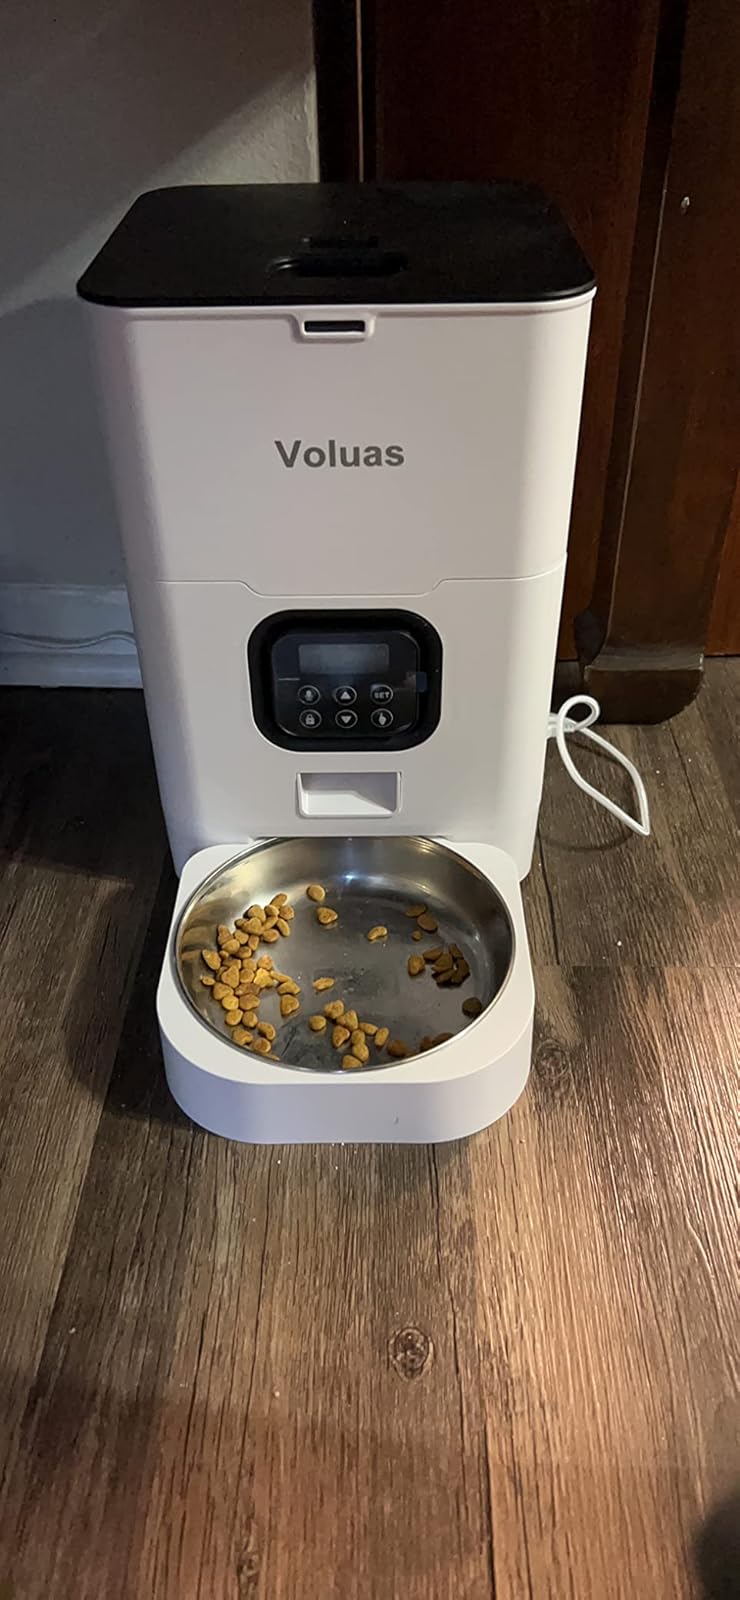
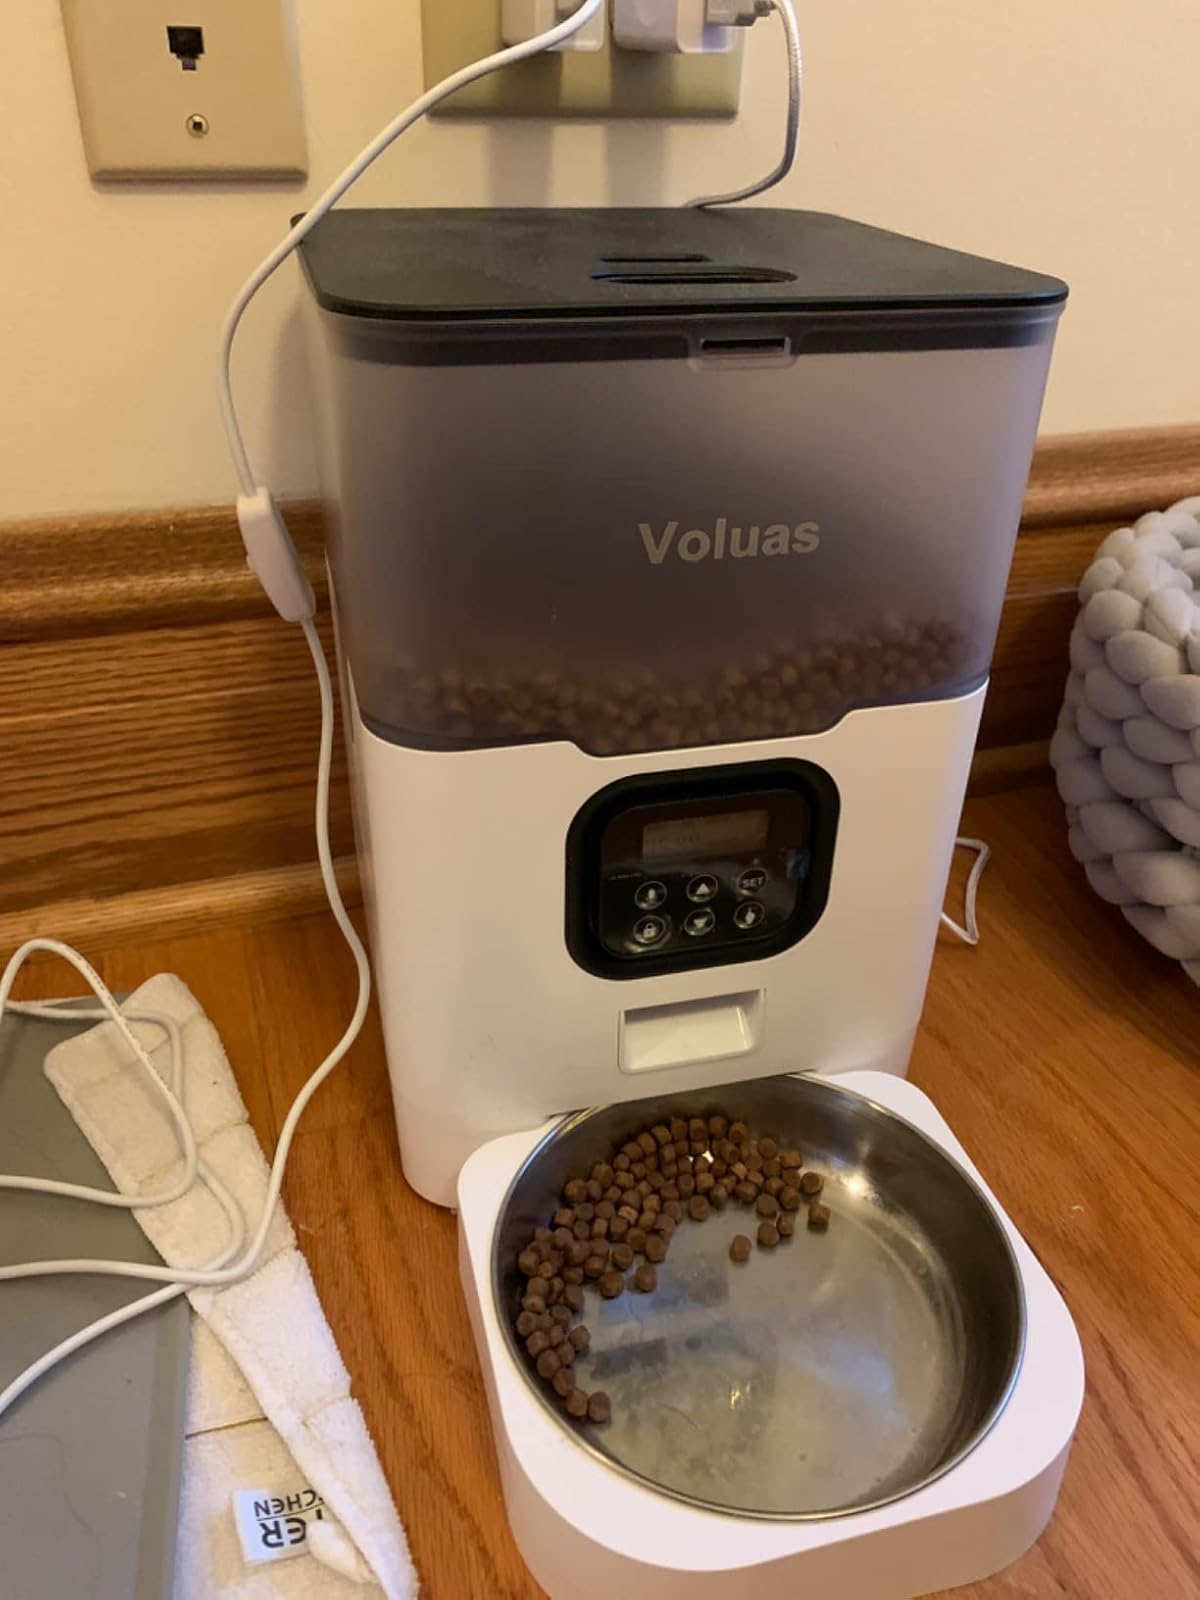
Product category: items_feeder
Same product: no